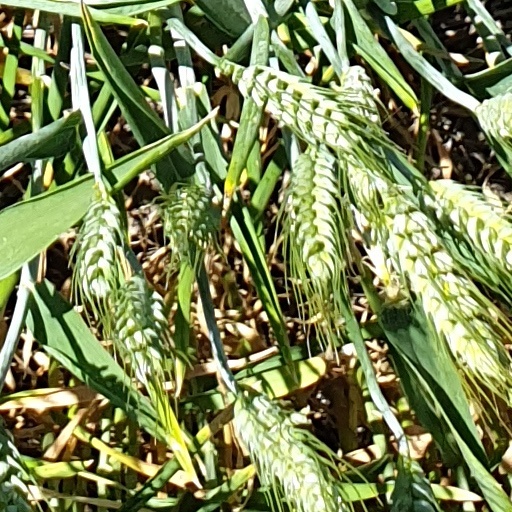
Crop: wheat